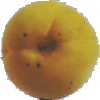
Label: Peach 2